SpaceX facilities

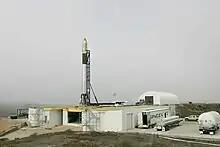
The first Falcon 1 at SpaceX's leased launch pad at Vandenberg Space Force Base, California. This vehicle was removed from VAFB due to delays and eventually launched from Omelek Island.

SpaceX originally intended to launch their first launch vehicle, the Falcon 1, from Space Launch Complex 3 West (SLC-3W) at Vandenberg Space Force Base. SLC-3W was modified by SpaceX to support the Falcon 1, and the Falcon 1 was erected on the pad in 2005. Problems arose when SpaceX was unable to obtain sufficient launch window availability because the pad would overfly other Air Force pads that were frequently left occupied for weeks or months at a time, thus severely restricting SpaceX launches. Ultimately, this launch pad was never used for orbital launch, although it was used for a number of ground tests.